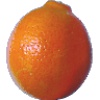
Label: images